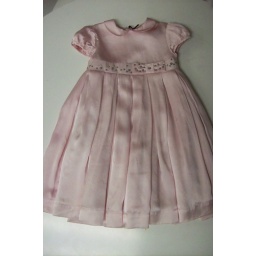
Silk dress available in pink and gray